Battle of Saint-Cast

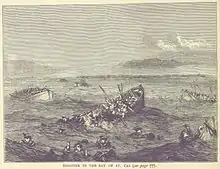
A landing boat sinks as the British retreat

During this time Richelieu, duc d'Aiguillon, military commander of Brittany, had gathered some 12 regular line infantry battalions, including; Régiment Royal des Vaisseaux, Régiment Volontaires Étrangers, Régiment de Bourbon, Régiment de Bresse, Régiment de Quercy, Régiment de Penthièvre, Régiment de Marmande, from the garrison of Saint-Malo and a brigade of the Regiment de Fontenay-le-Comte, Régiment de Brie and Régiment de Boulonnais; six squadrons of cavalry, some companies of coastal militia, and several artillery batteries. The French army amounting to 8,000 or 9,000 men, under the field command of Marquis d'Aubigné, was fast marching on Saint-Cast from Brest by way of the town of Lamballe and from the town of Dinan.